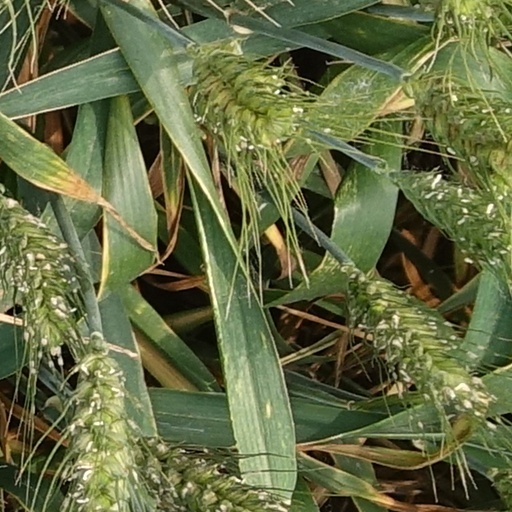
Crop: wheat